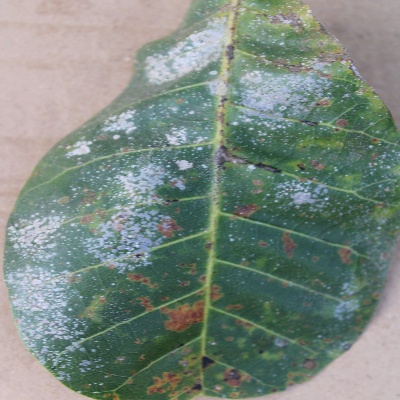
Crop: Cashew
Condition: red rust